John Martyn

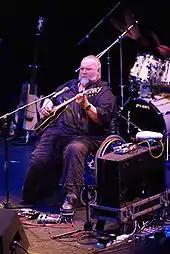
Martyn performing at the Barbican Centre in London, 2008

Martyn released "The Apprentice" in 1990 and "Cooltide" in 1991 for Permanent Records, and reunited with Phil Collins for "No Little Boy" (1993), which featured rerecorded versions of some of his classic tracks. The similar 1992 release "Couldn't Love You More" was unauthorised and disowned by Martyn. Material from these recordings and his two Permanent albums have been recycled on many releases. Permanent Records also released a live 2-CD set called "Live" in 1994. "And" (1996) came out on Go! Discs and saw Martyn draw heavily on trip-hop textures, a direction which saw more complete expression on 2000's "Glasgow Walker". "The Church with One Bell" (1998) is a covers album of blues classics, which draws on songs by other artists, including Portishead and Ben Harper. In 2001, Martyn appeared on the track "Deliver Me" by Faithless keyboard player and DJ Sister Bliss.